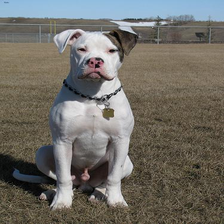
Species: dog
Breed: american bulldog